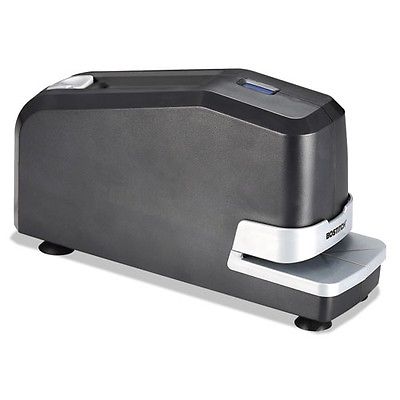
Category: stapler